Hippotheatron

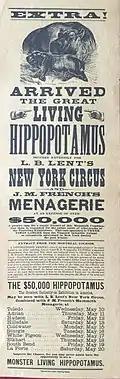
Playbill for L. B. Lent's New York Circus (1865)

It was built for Dick Platt in 1864 as the New York Circus on the same lot at 86/94 E. 14th Street in Manhattan previously occupied by James M. Nixon's Alhambra Circus in New York. The theatre historian T. Allston Brown (1836–1918) in his "A History of the New York Stage" (1903) wrote at length about the building and its history, stating that it was constructed of corrugated and ridged iron, was fireproof, and was built after the model of the Champs-Élysées in Paris. The main building was 110 feet in diameter while the dome rose to the height of 75 feet, surmounted by a cupola. The iron roof was affixed to heavy timber posts. The main supports of the dome were a series of columns surmounted by richly ornamented caps. These columns were also cased with corrugated iron. There were three distinct areas for the audience: the orchestra seats, dress circle, and the pit, with a wide promenade in the rear, around the entire circle of seats. The 600 orchestra seats were composed of arm sofas, for which 75 cents was charged. In the rear was the dress circle, in which there was seating capacity for 500 persons. The pit could accommodate, comfortably seated, 600 people. In addition to this, there was standing room in the promenade and other parts of the house capable of accommodating 600 men, making standing room for 1,400 persons, and, when crowded, 2,000 could be packed away.